United States Marine Hospital (Charleston, South Carolina)

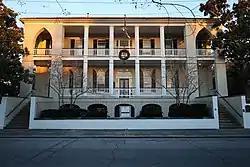
Old Marine Hospital in Charleston in 2021

The Old Marine Hospital is a historic medical building at 20 Franklin Street in Charleston, South Carolina. Built 1831–33 to a design by Robert Mills, it was designated a National Historic Landmark in 1973 for its association with Mills, and as a high-quality example of Gothic Revival architecture. The hospital was built as a public facility for the treatment of sick sailors and other transient persons.